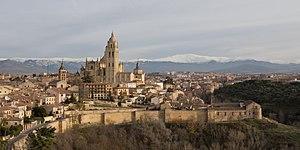
Vue de Ségovie en Castille-et-León (Espagne) depuis l'Alcazar. This is a photo of a historical area indexed in the Spanish heritage register of Bienes de Interés Cultural under the reference RI-53-0000006.
Ségovie est une commune de la communauté autonome de Castille-et-León en Espagne. C'est la capitale de la province de Ségovie. Elle se trouve à une heure de route de Madrid, au confluent des rivières Eresma et Clamores, au pied de la sierra de Guadarrama.